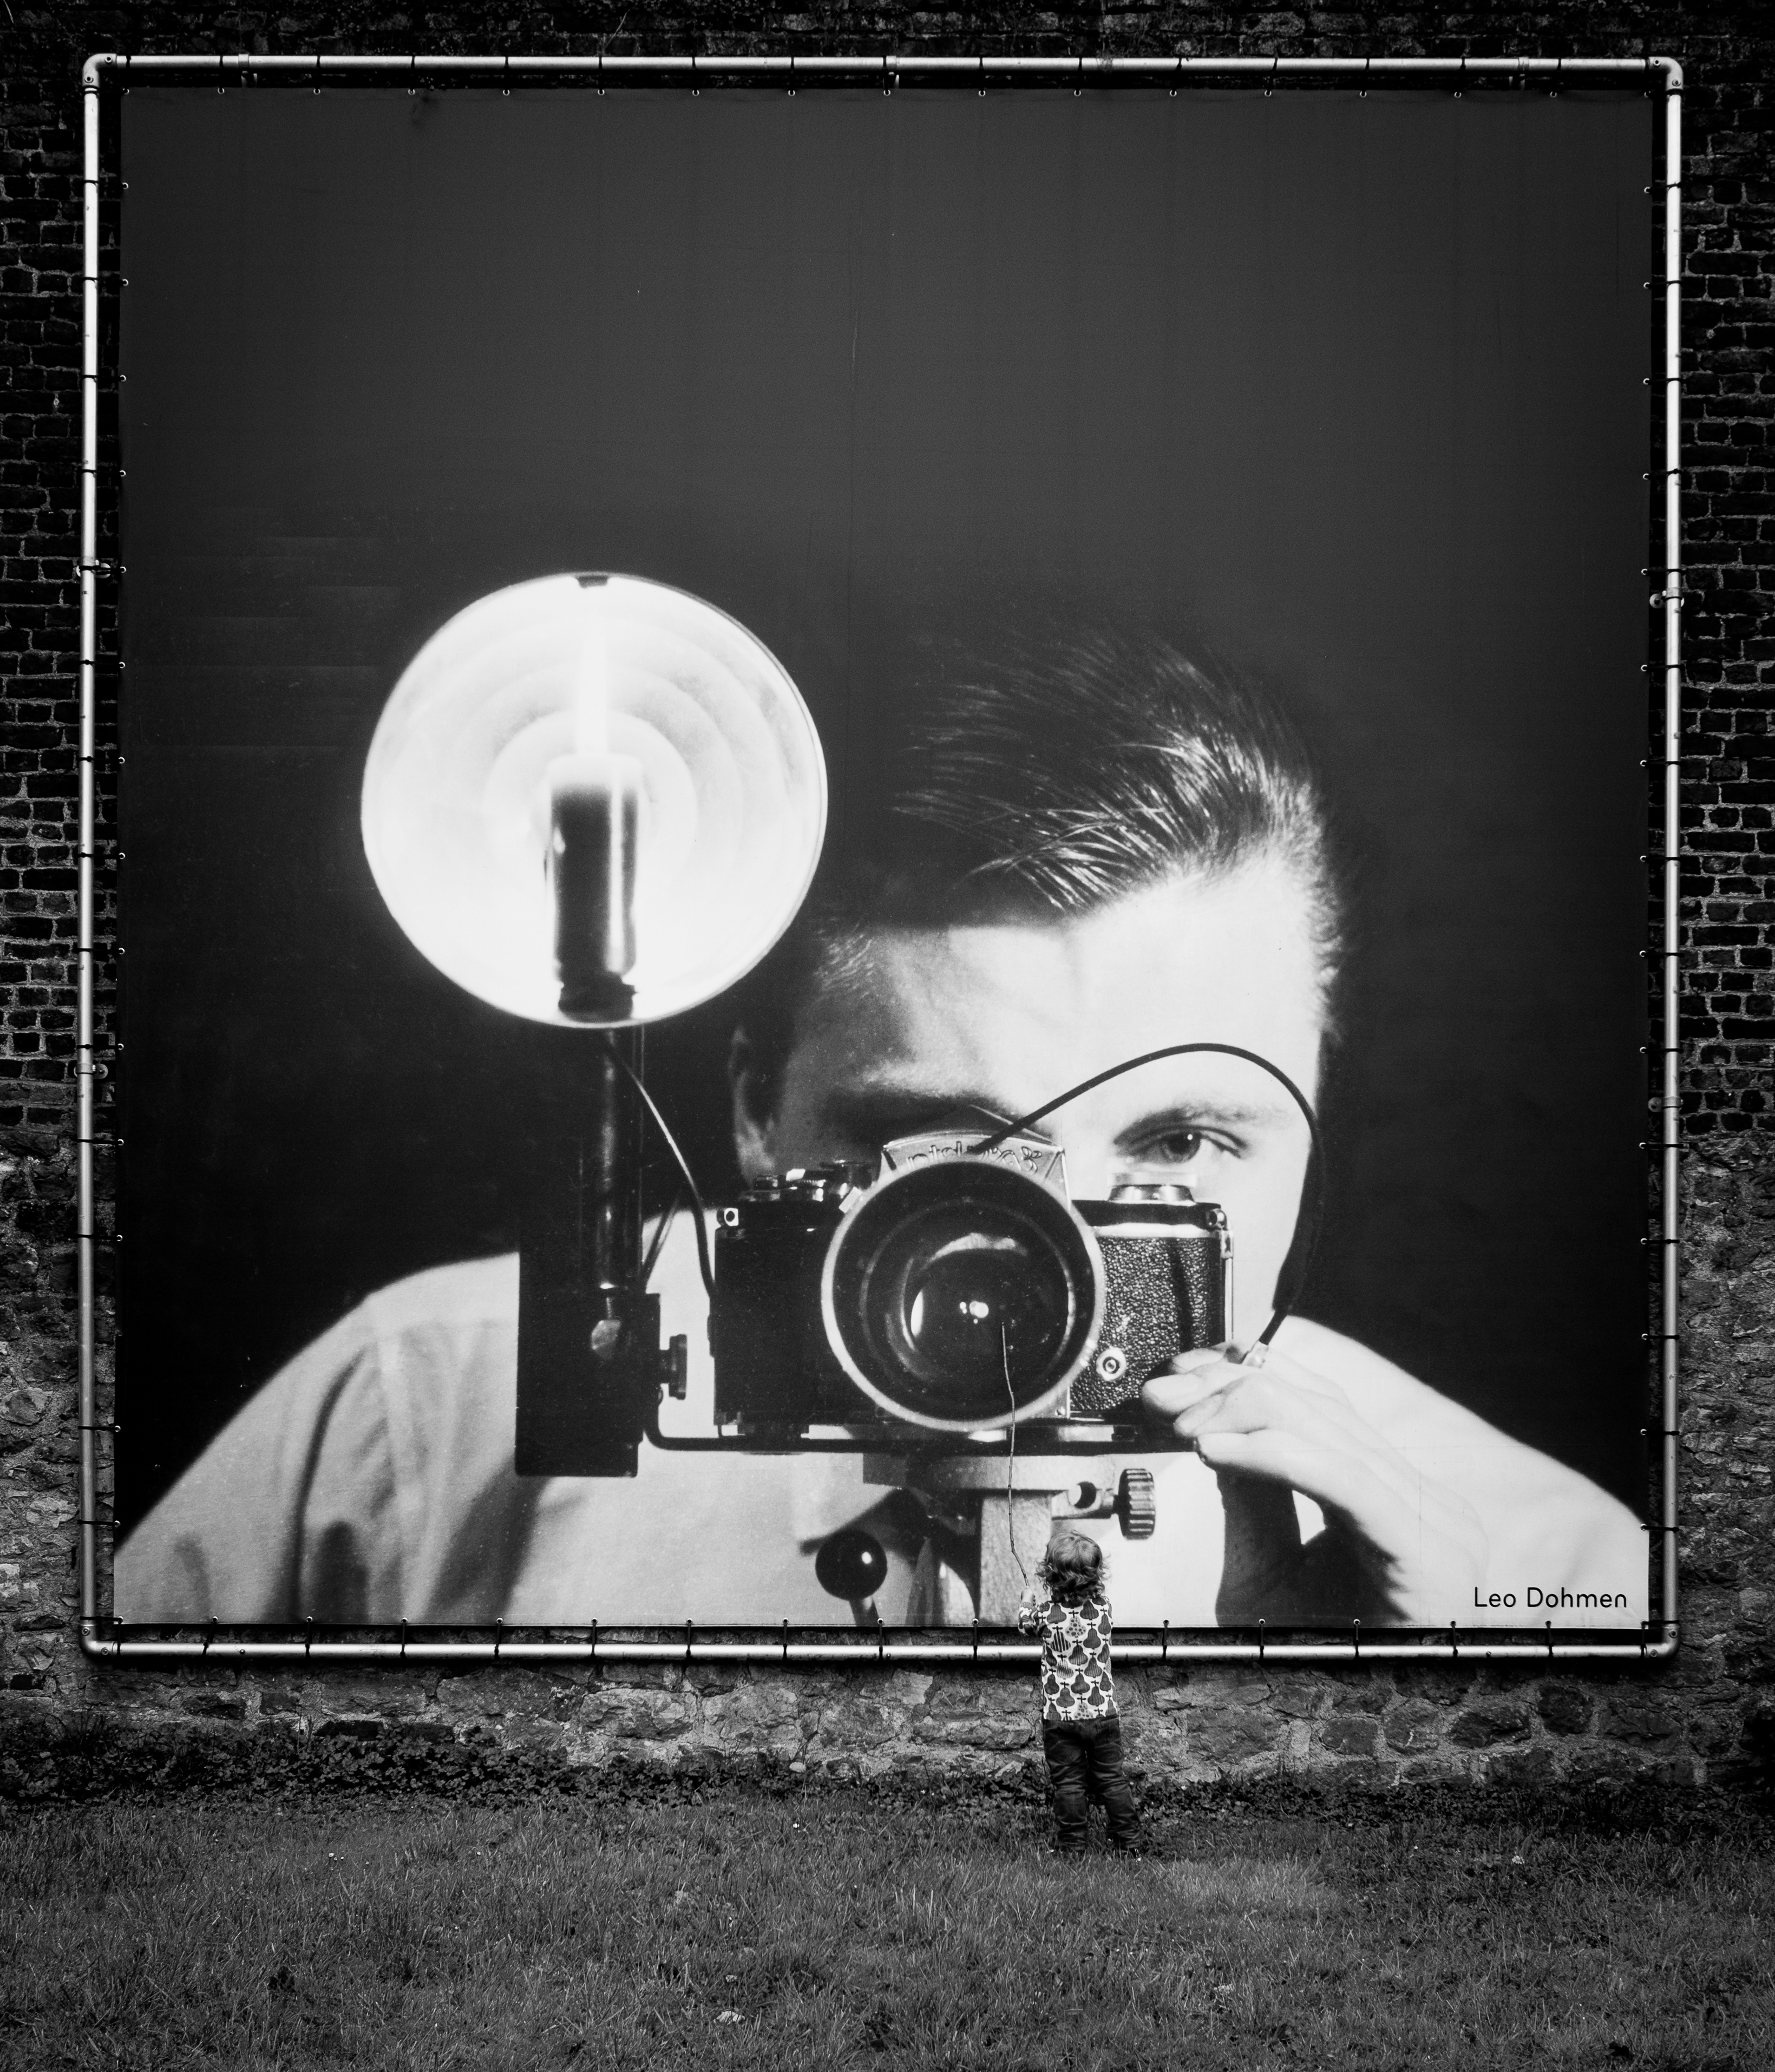
black and white, white, street, photography, black, monochrome, streetphotography, flickr, thomas, illustration, olympus, photograph, photomontage, poster, omd, image, fuji, leica, monochrom, leuthard, hcb, thomasleuthard, still life photography, monochrome photography, album cover, film noir